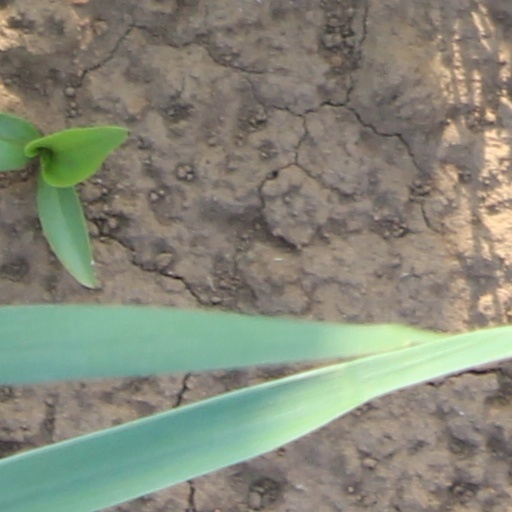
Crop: wheat